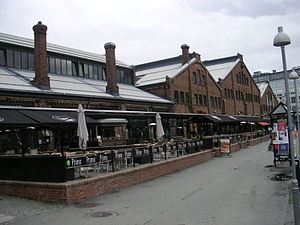
Solsiden
Restauranter på ydersiden af Solsiden
Solsiden er et storcenter i Trondheim, Norge. Centret ligger det gamle Trondhjems Mekaniske Værksted's gamle bygninger - et område som i dag bliver kaldt Nedre Elvehavn. Indkøbcentret har 60 butikker, bl.a. Vinmonopolet, spa og 13 restauranter som er placeret på ydersiden af centeret mod vandet. Butikkerne er fordelt på to etager. Der er 650 parkeringspladser knyttet til Solsiden.